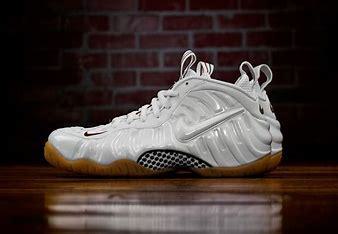
Brand: Nike
Model: Air Foamposite Pro